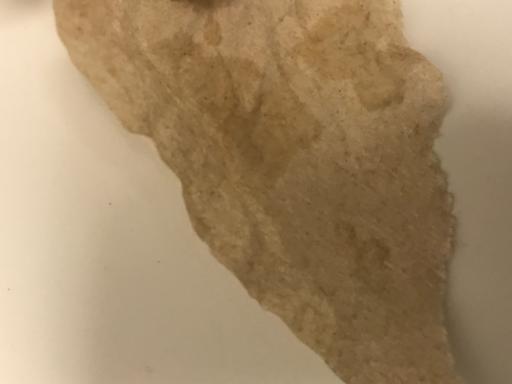
Waste category: trash